Ploughing match

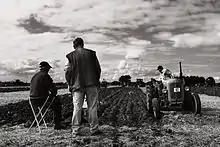
Judging an entry in the Fairford, Faringdon, Filkins and Burford Ploughing Championships, United Kingdom, 2014.

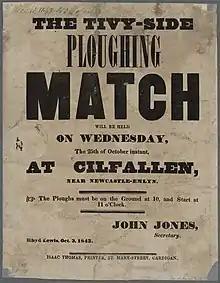
An advertisement for a ploughing match in 1842

A ploughing match is a contest in which participants each plough a section of a field. Nowadays there are usually classes for horse-drawn ploughs and for tractor ploughing. Points are awarded for straightness and neatness of the resulting furrows.